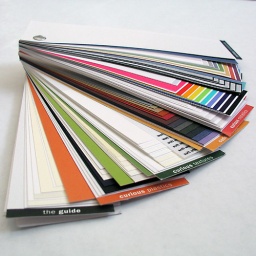
paper sample book that accompanies the paper kit of randomosity, now in my Etsy shop